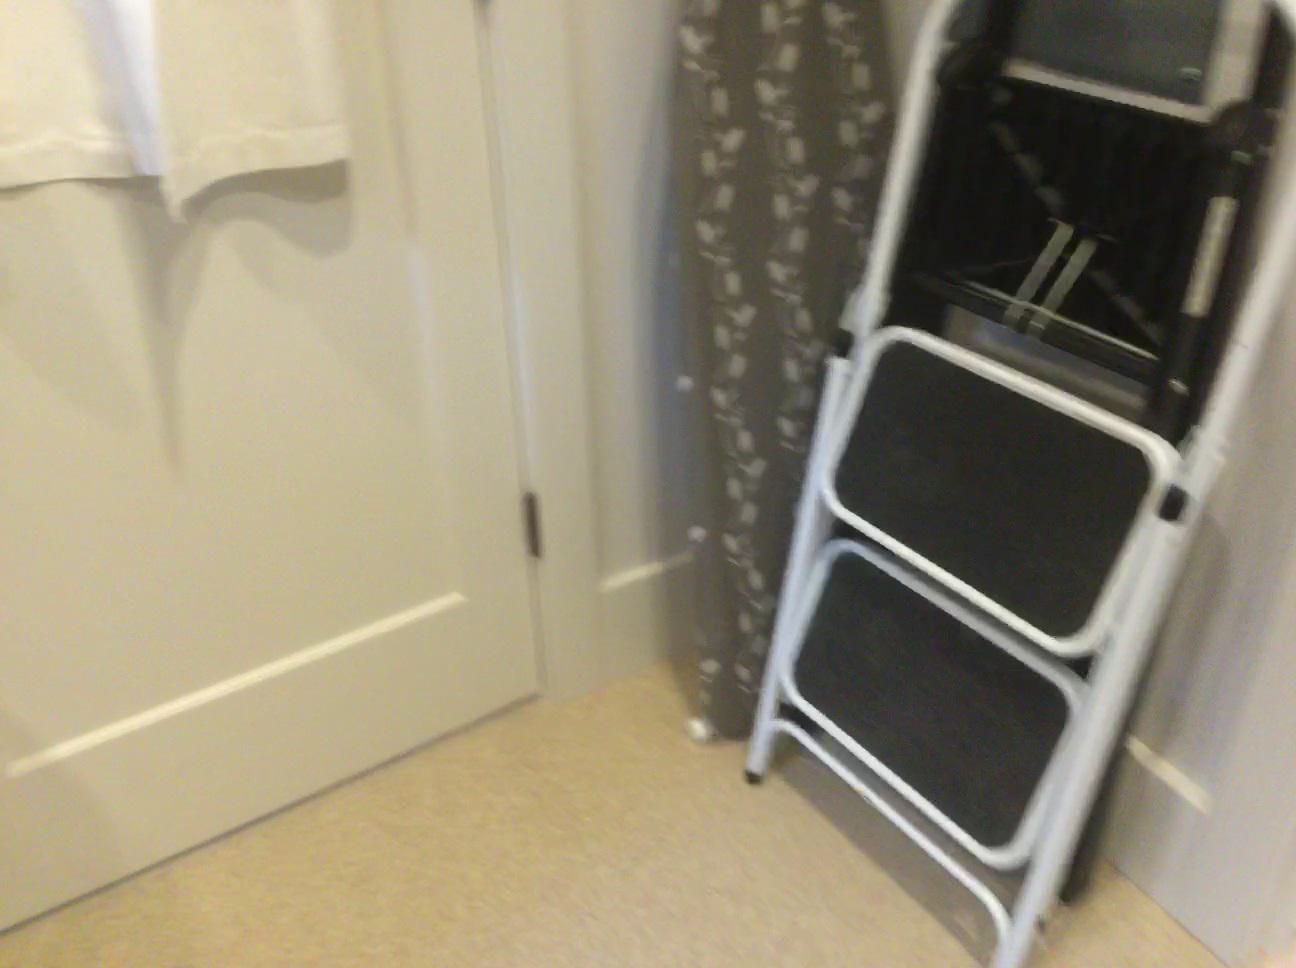
Question: Can the clothes fit left of the doorframe from the camera's perspective? Final answer should be yes or no.
Answer: Yes